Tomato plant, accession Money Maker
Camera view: tilt-top (135 deg); turntable rotation: 180 degrees
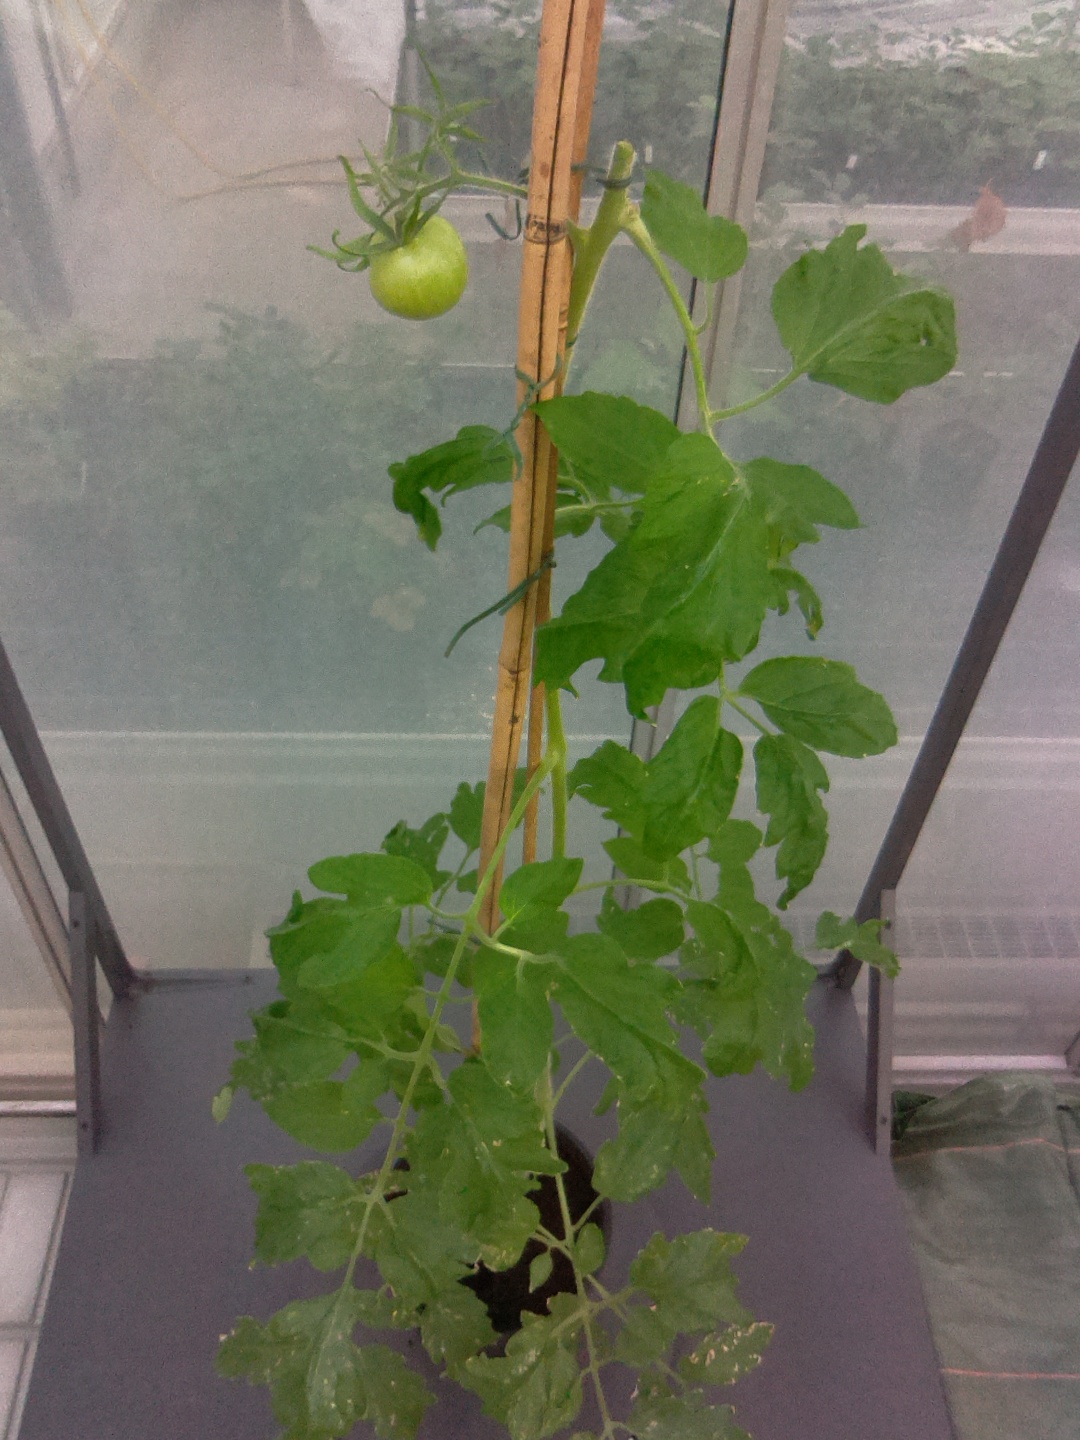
BBCH growth stage 73: 30%-40% of final fruit size